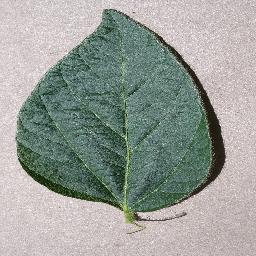
Label: Soybean___healthy